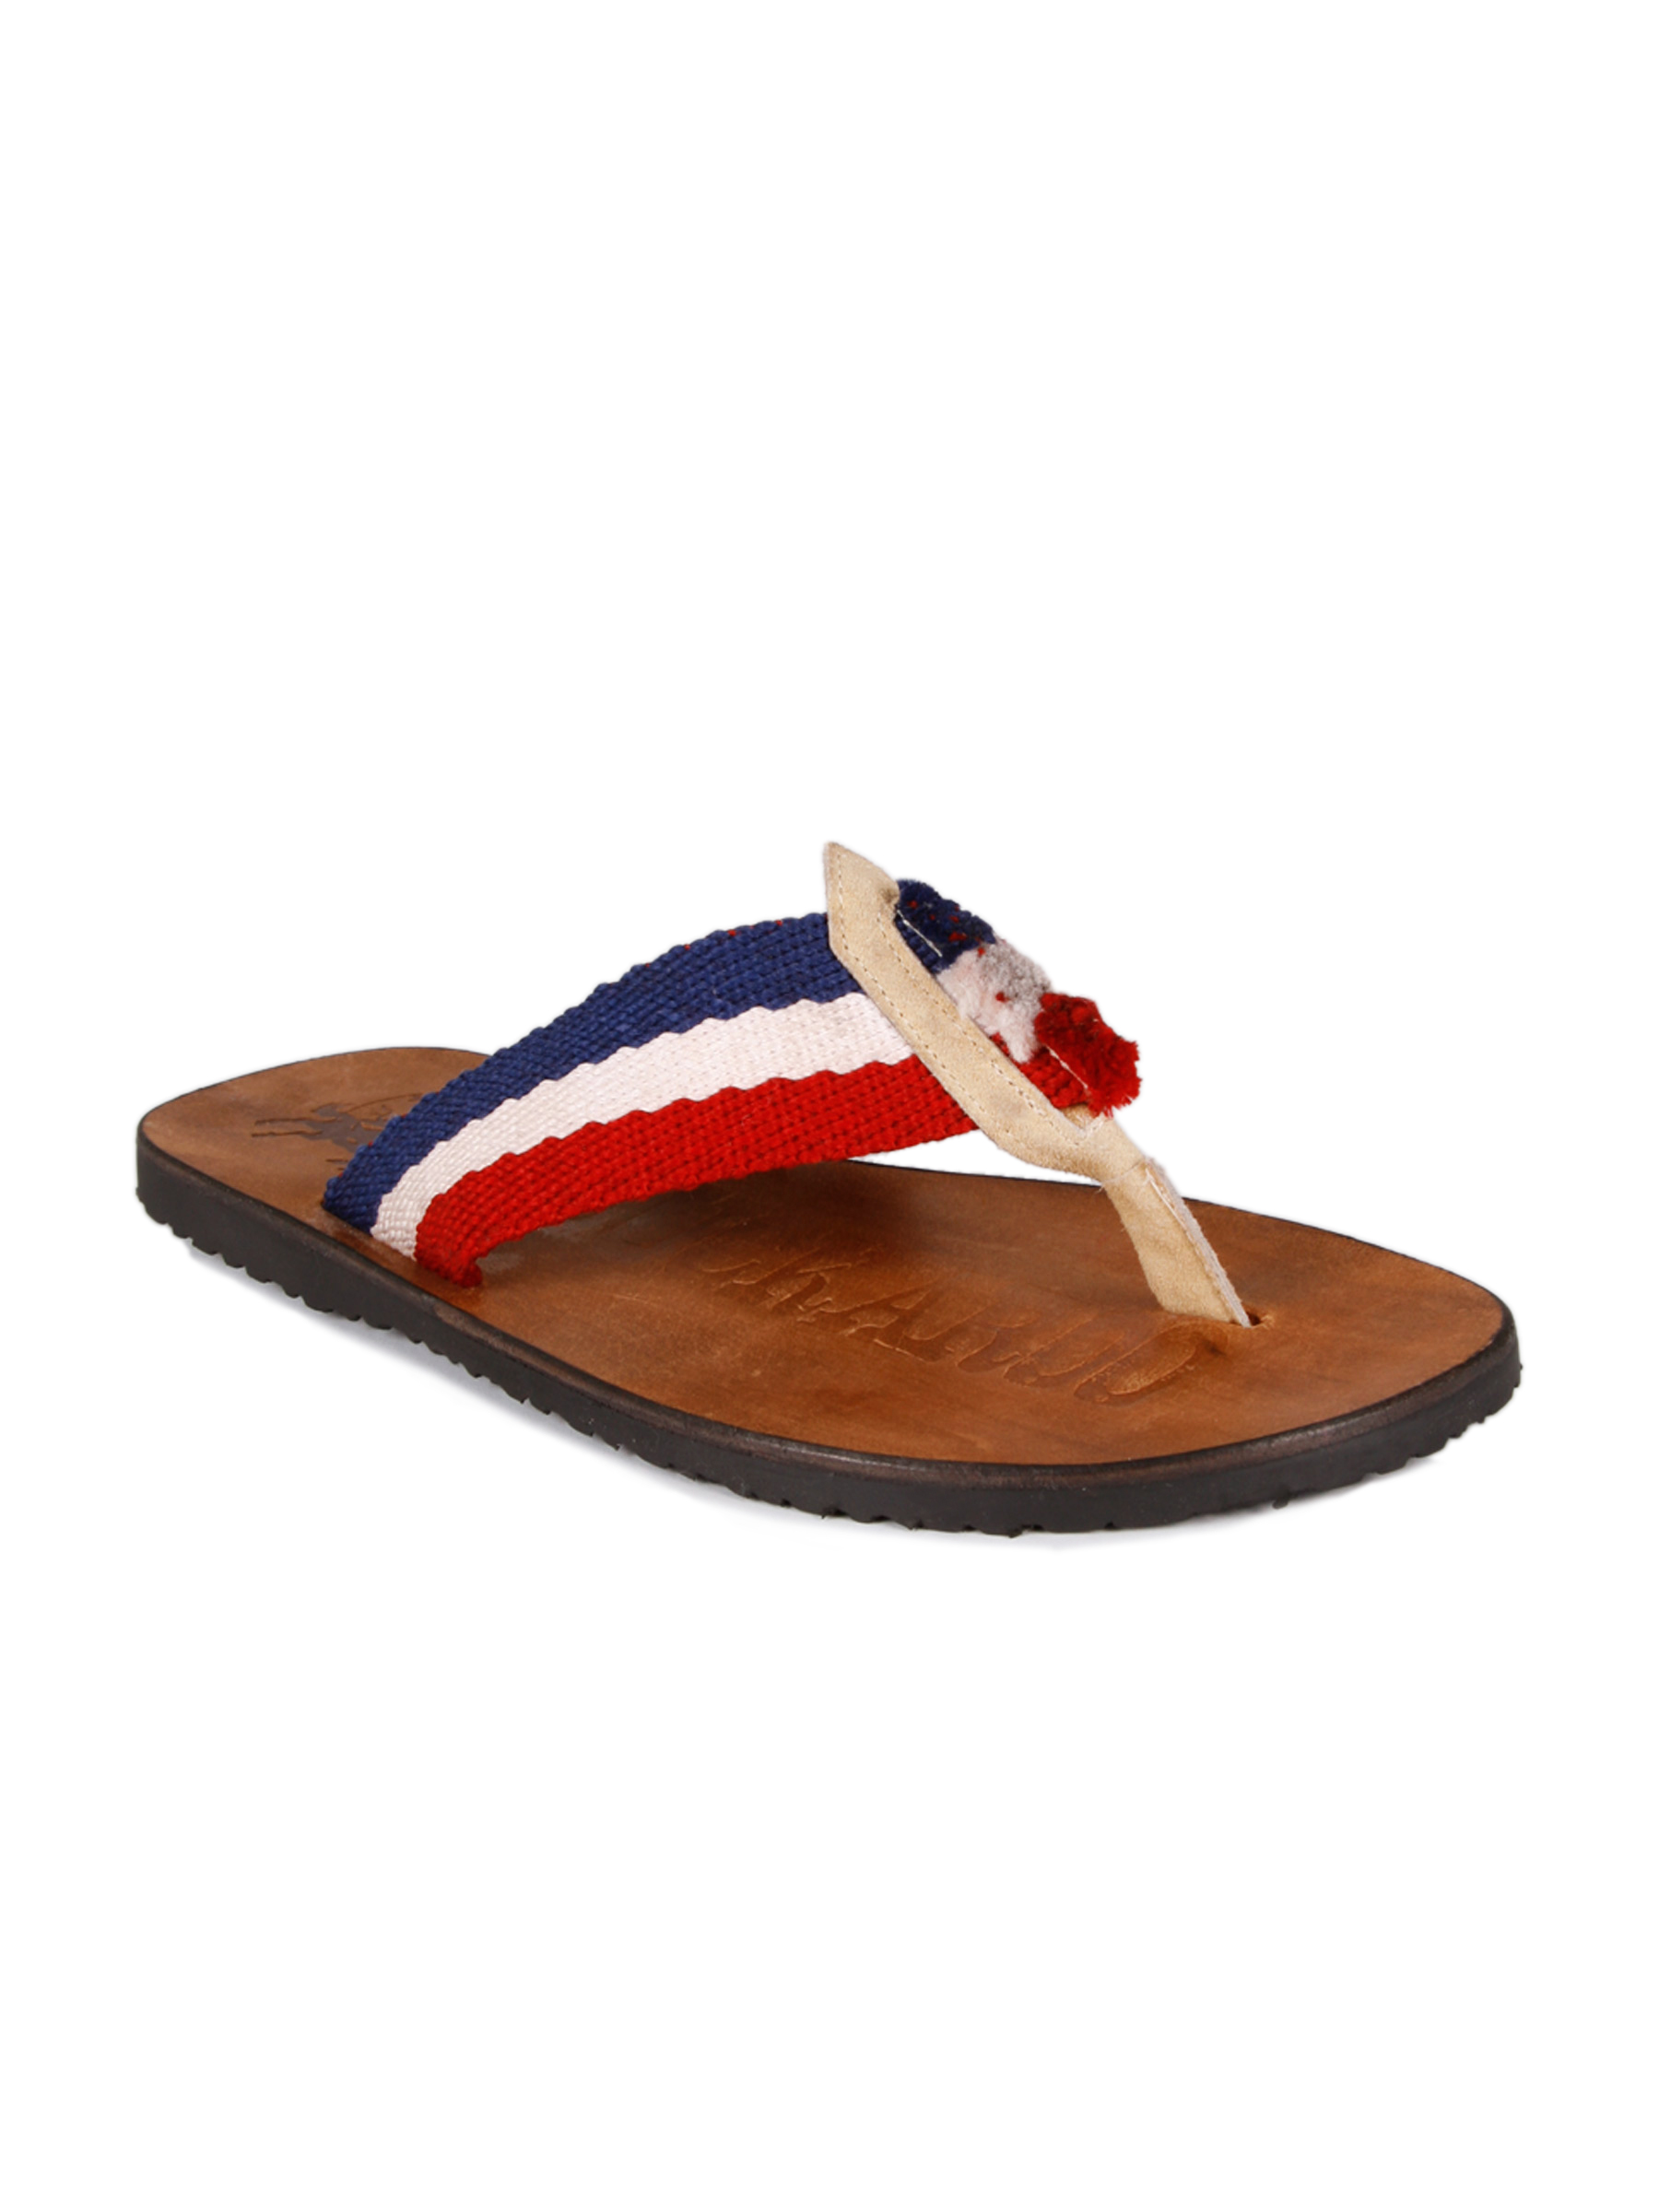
Buckaroo Men Frio Multi Flip Flops
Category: Footwear / Flip Flops / Flip Flops
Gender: Men
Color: Multi
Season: Winter 2011
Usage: Casual